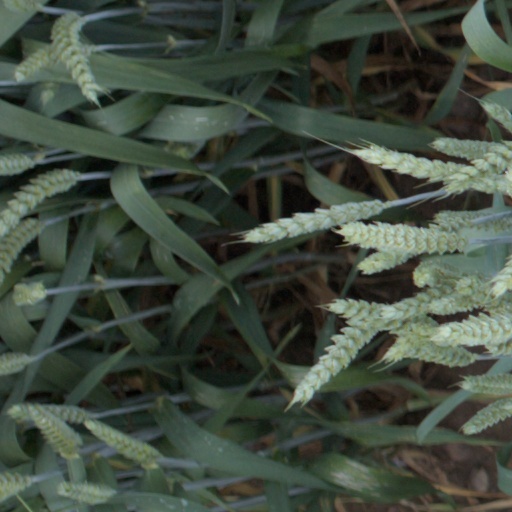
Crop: wheat